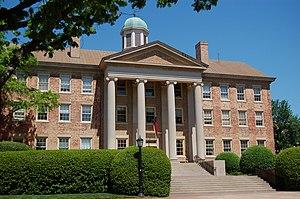
L'université de Caroline du Nord à Chapel Hill est une grande université publique de recherche nord américaine, située à Chapel Hill.